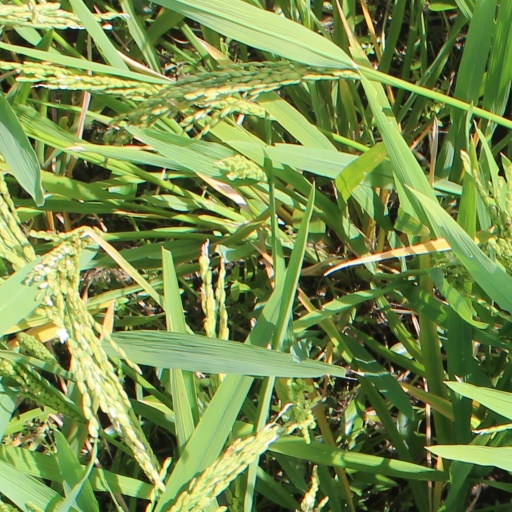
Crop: rice